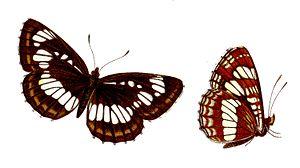
Le Sylvain des spirées ou Sylvain cénobite est une espèce d'insectes lépidoptères qui appartient à la famille des Nymphalidae, à la sous-famille des Limenitidinae et au genre Neptis.